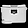
Label: Bag